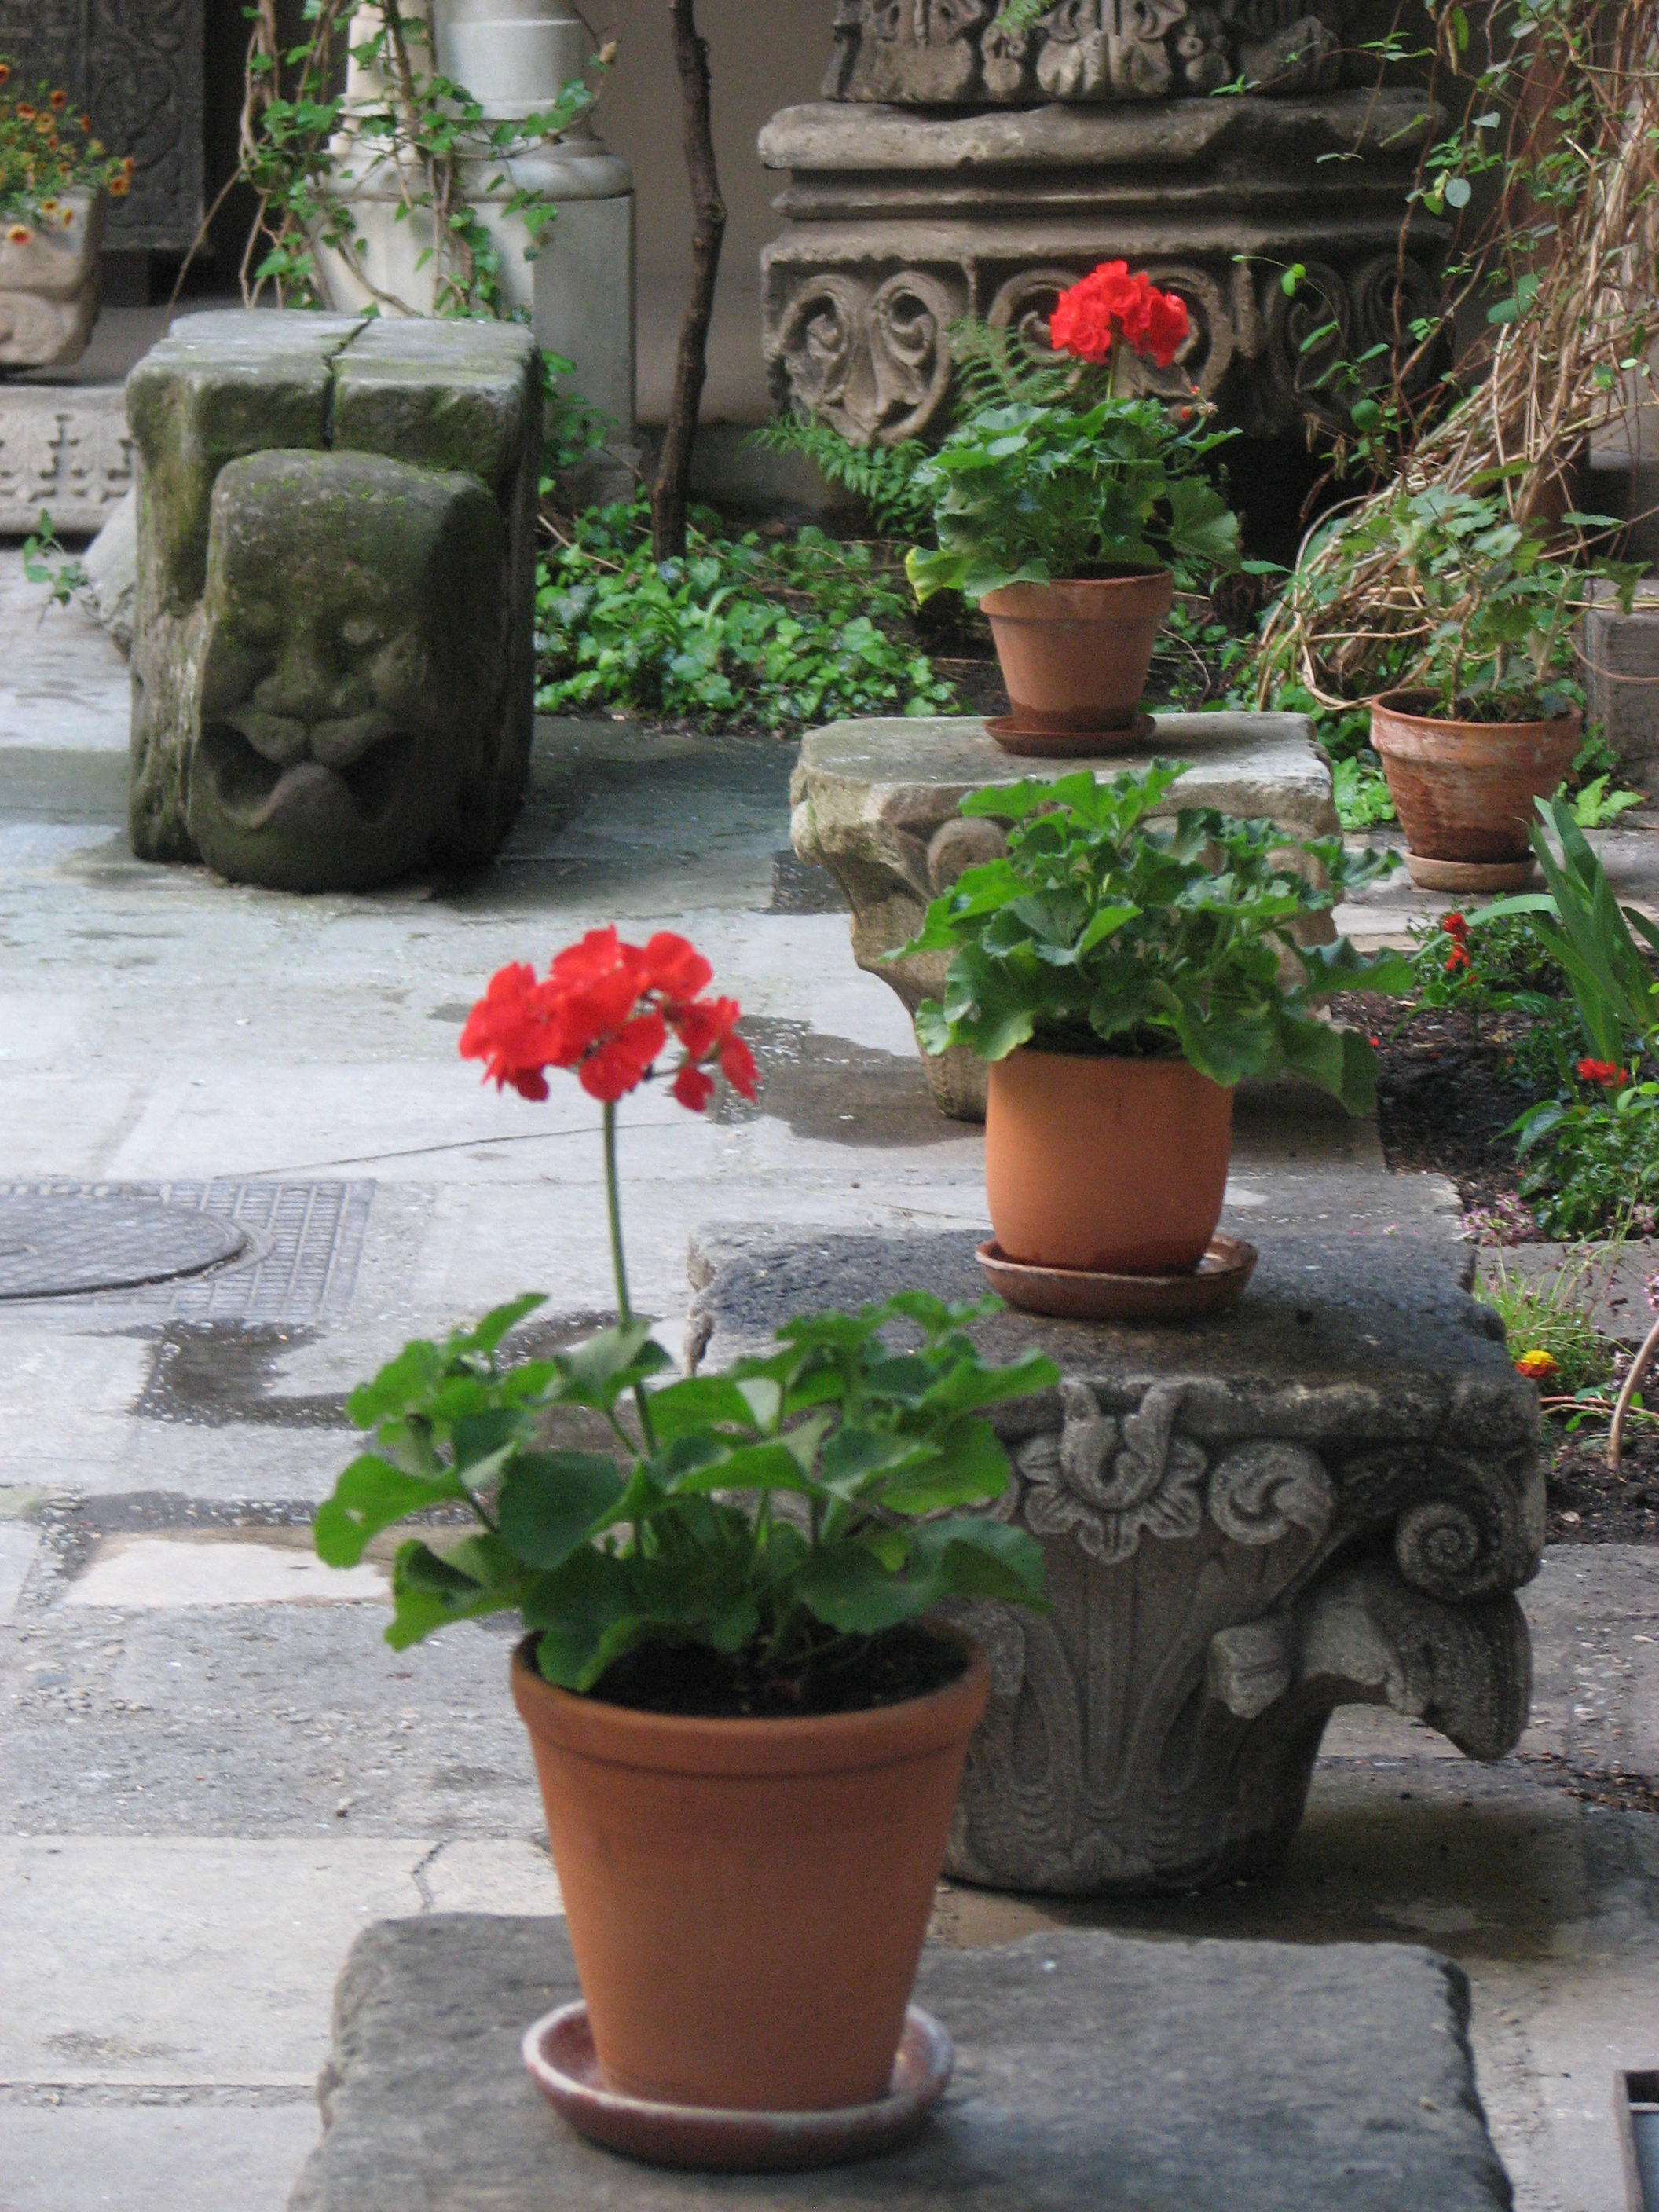
architecture, plant, photography, flower, building, photo, europe, backyard, religion, botany, church, garden, christian, houseplant, photos, religious, free, de, courtyard, churches, fountain, fotografie, christianity, romana, flowerpot, orthodox, eastern, yard, floristry, water feature, romania, bor, biserica, arhitectura, orthodoxy, romanian, ortodoxa, ortodox, ortodoxia, ortodoxie, ecclesiastical, bisericeasc, cladire, edificiu, stavropoleos, cre tinism, cre tin